Sydney Cricket Ground

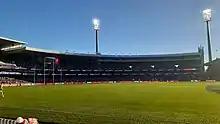
The Brewongle and Clive Churchill stands during Sydney Swans vs Collingwood in May 2021.

In the years since WSC the character of the SCG has somewhat changed. Six light towers were built in 1978 at a cost of $1.2 million so that cricket could be played at night, and two huge new stands were constructed at the southern end of the ground. The new Brewongle Stand was built on the site of the old Brewongle Stand at a cost $8.9 million and opened in 1980. The Churchill Stand, named after rugby league legend Clive Churchill, replaced the Sheridan Stand at a cost of $8.2 million and was opened in 1986.